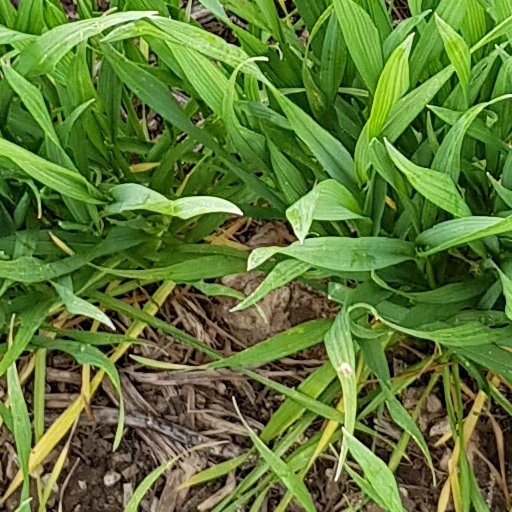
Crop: wheat